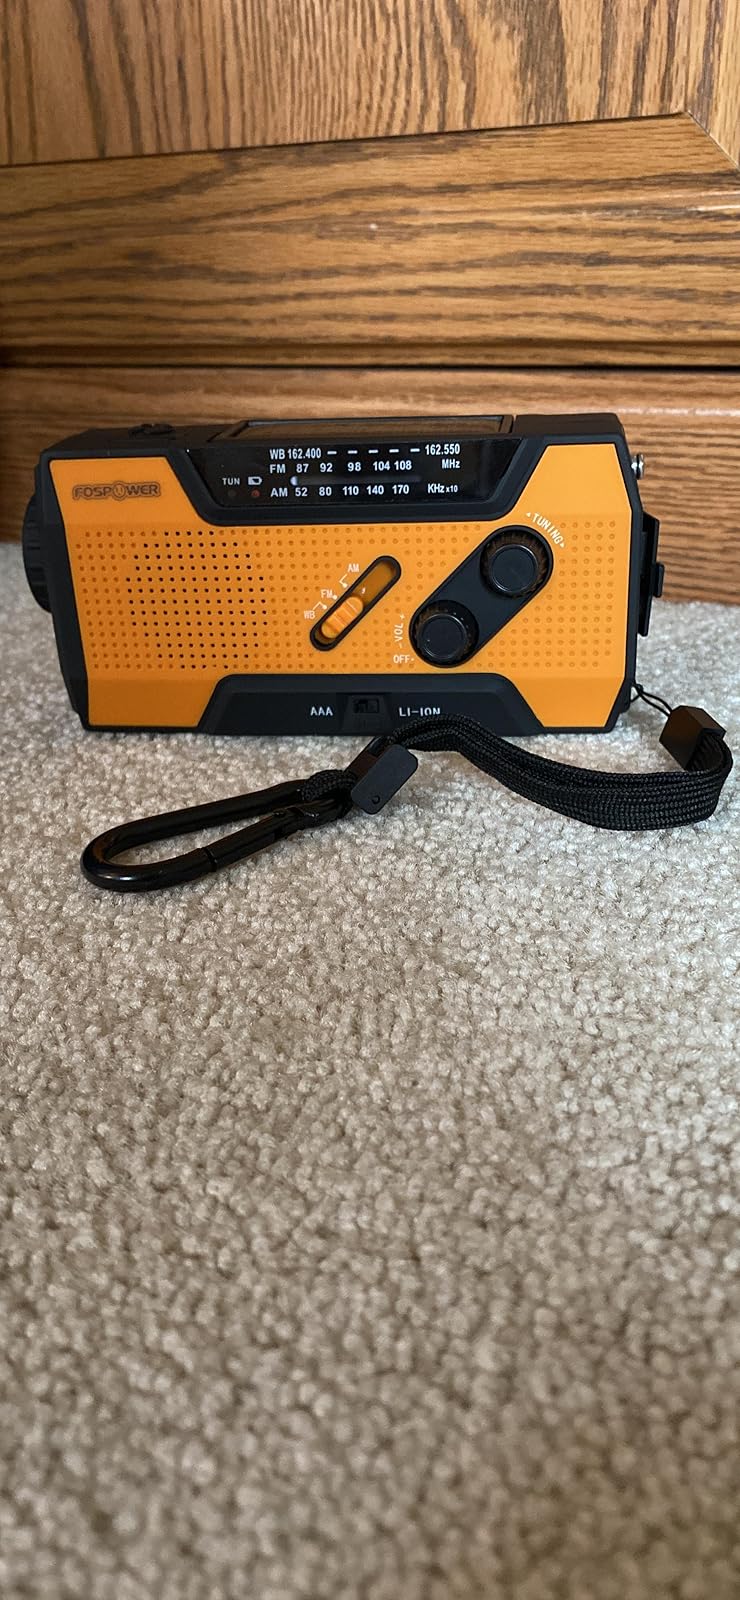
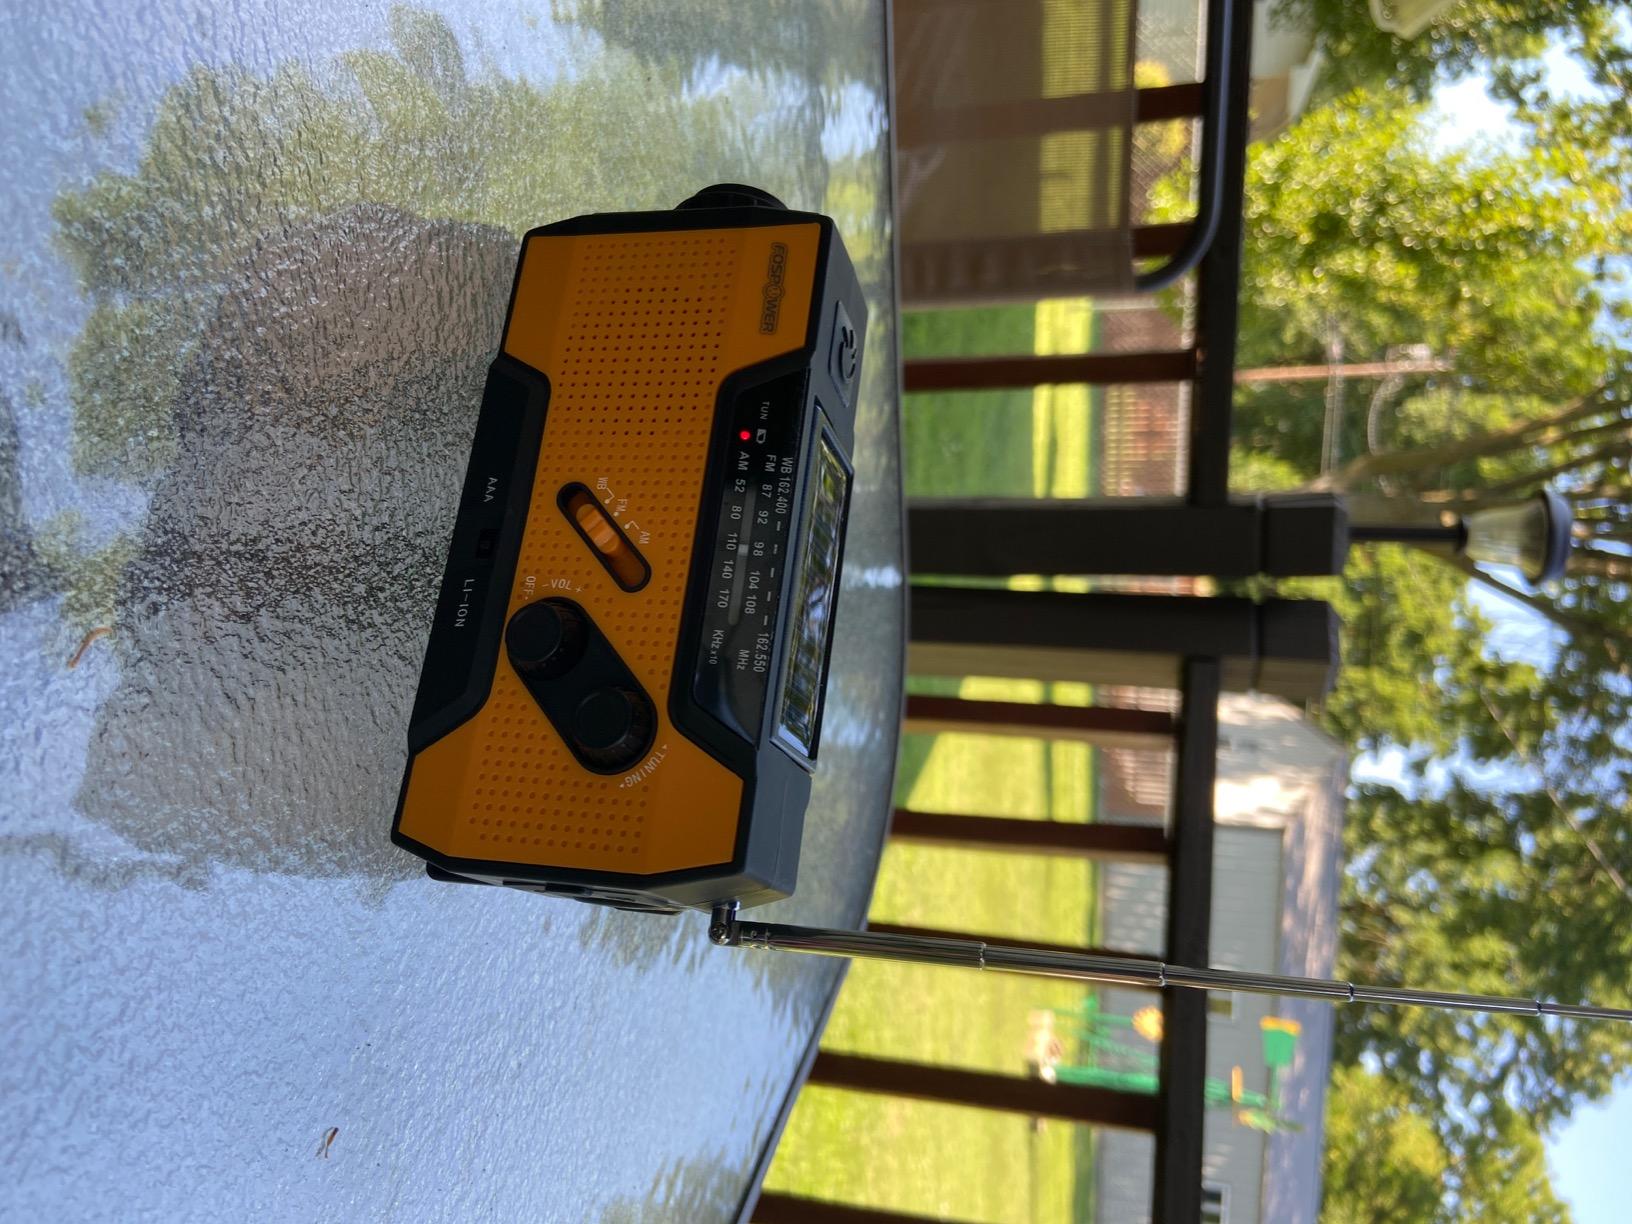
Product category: radio
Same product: yes